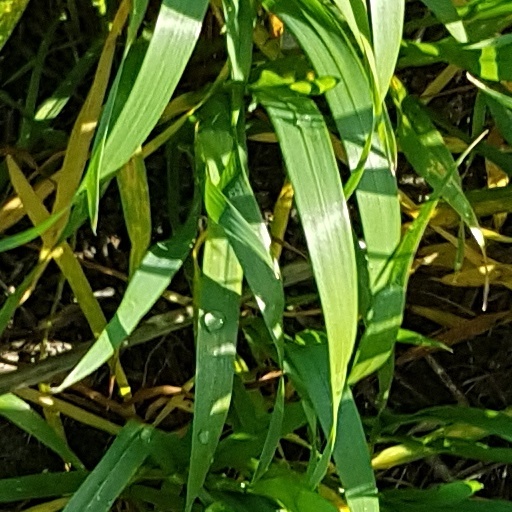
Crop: wheat